Independence movement in Puerto Rico

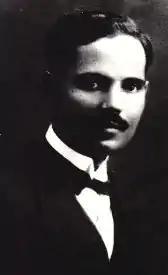
Pedro Albizu Campos advocated armed revolution to achieve independence

In 1919, Puerto Rico had two major organizations that supported independence: the Nationalist Youth and the Independence Association. Also in 1919, José Coll y Cuchí, a member of the Union Party of Puerto Rico, left the party and formed the Nationalist Association of Puerto Rico. In 1922, these three political organizations joined forces and formed the Puerto Rican Nationalist Party, with Coll y Cuchi as party president. The party's chief goal was to achieve independence from the United States. This party contended that by international law, the Spanish had no authority under the Treaty of Paris to cede the island, as it was no longer theirs. In 1924 Dr. Pedro Albizu Campos joined the party and was named vice-president.